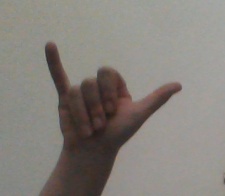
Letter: ya